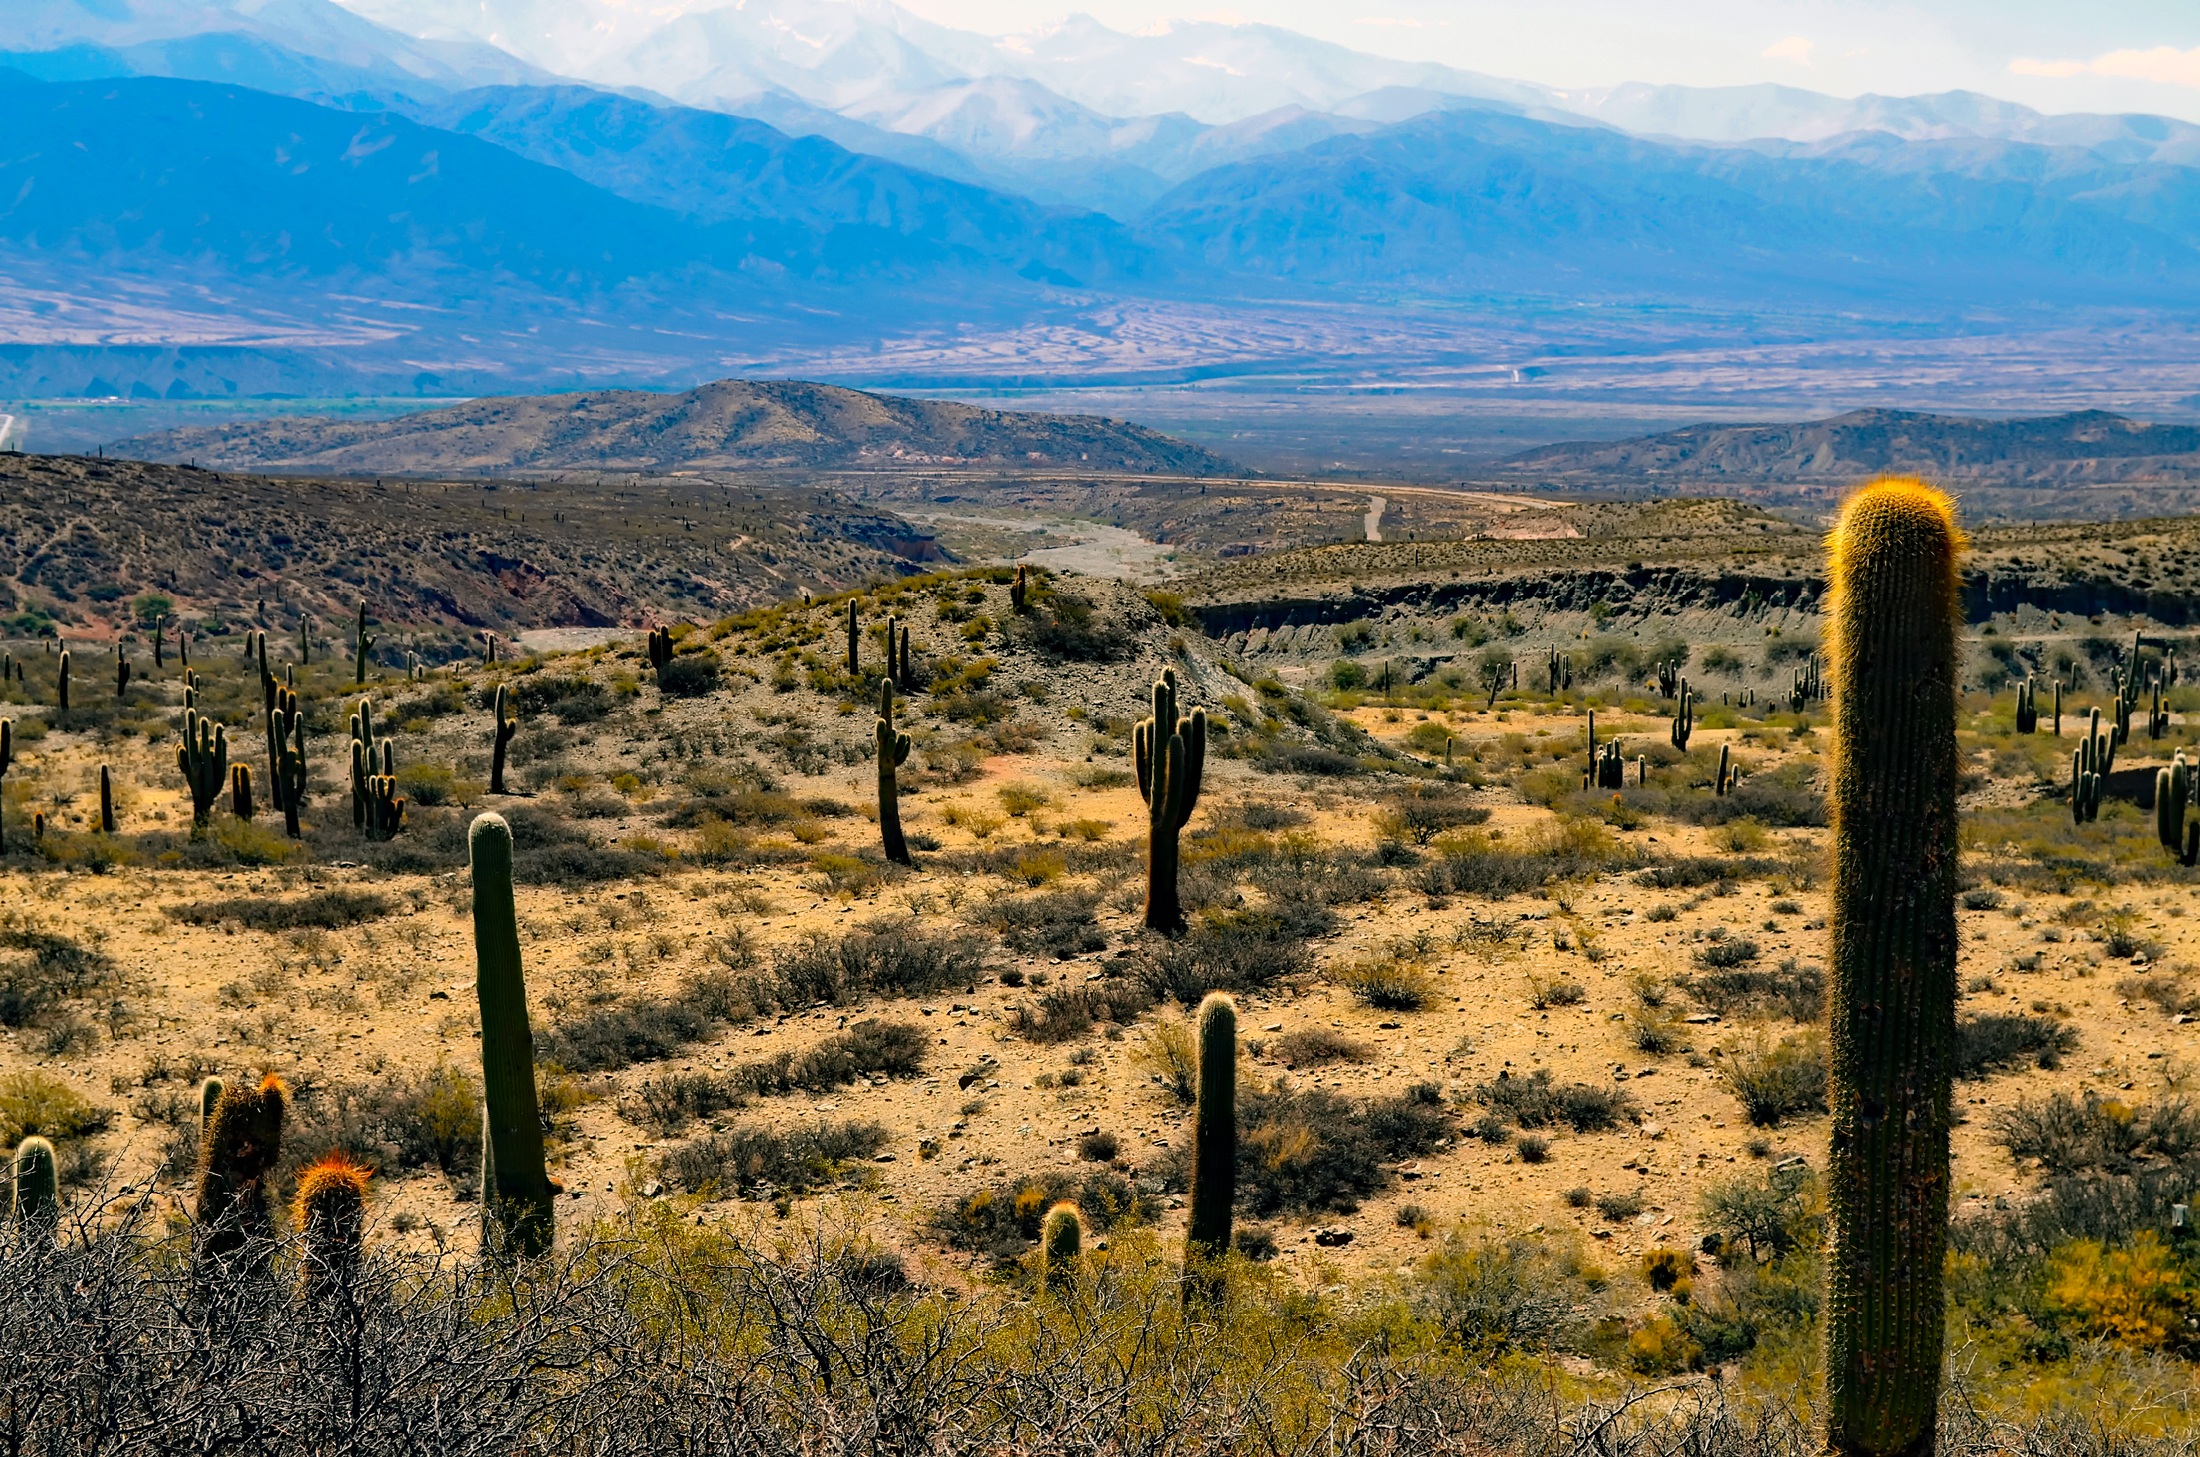
landscape, tree, nature, rock, wilderness, mountain, snow, cactus, plant, prairie, countryside, hill, desert, adventure, valley, country, desolate, remote, rural, autumn, cacti, national park, plants, outdoors, hdr, mountains, plateau, argentina, ecosystem, rural area, landform, natural environment, geographical feature, mountainous landforms